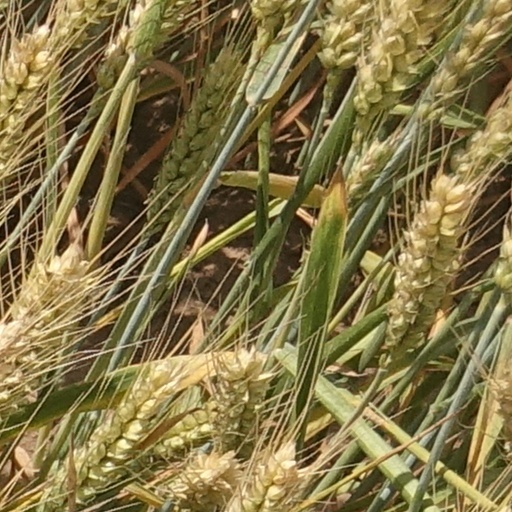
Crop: wheat